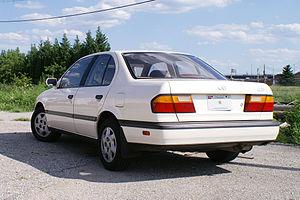
Les berlines G sont des automobiles du segment D produites par Infiniti de 1991 à 2014. Quatre générations ont été lancées. Les deux premières générations étaient fondées sur les Nissan Primera, les suivantes sur les Nissan Skyline.